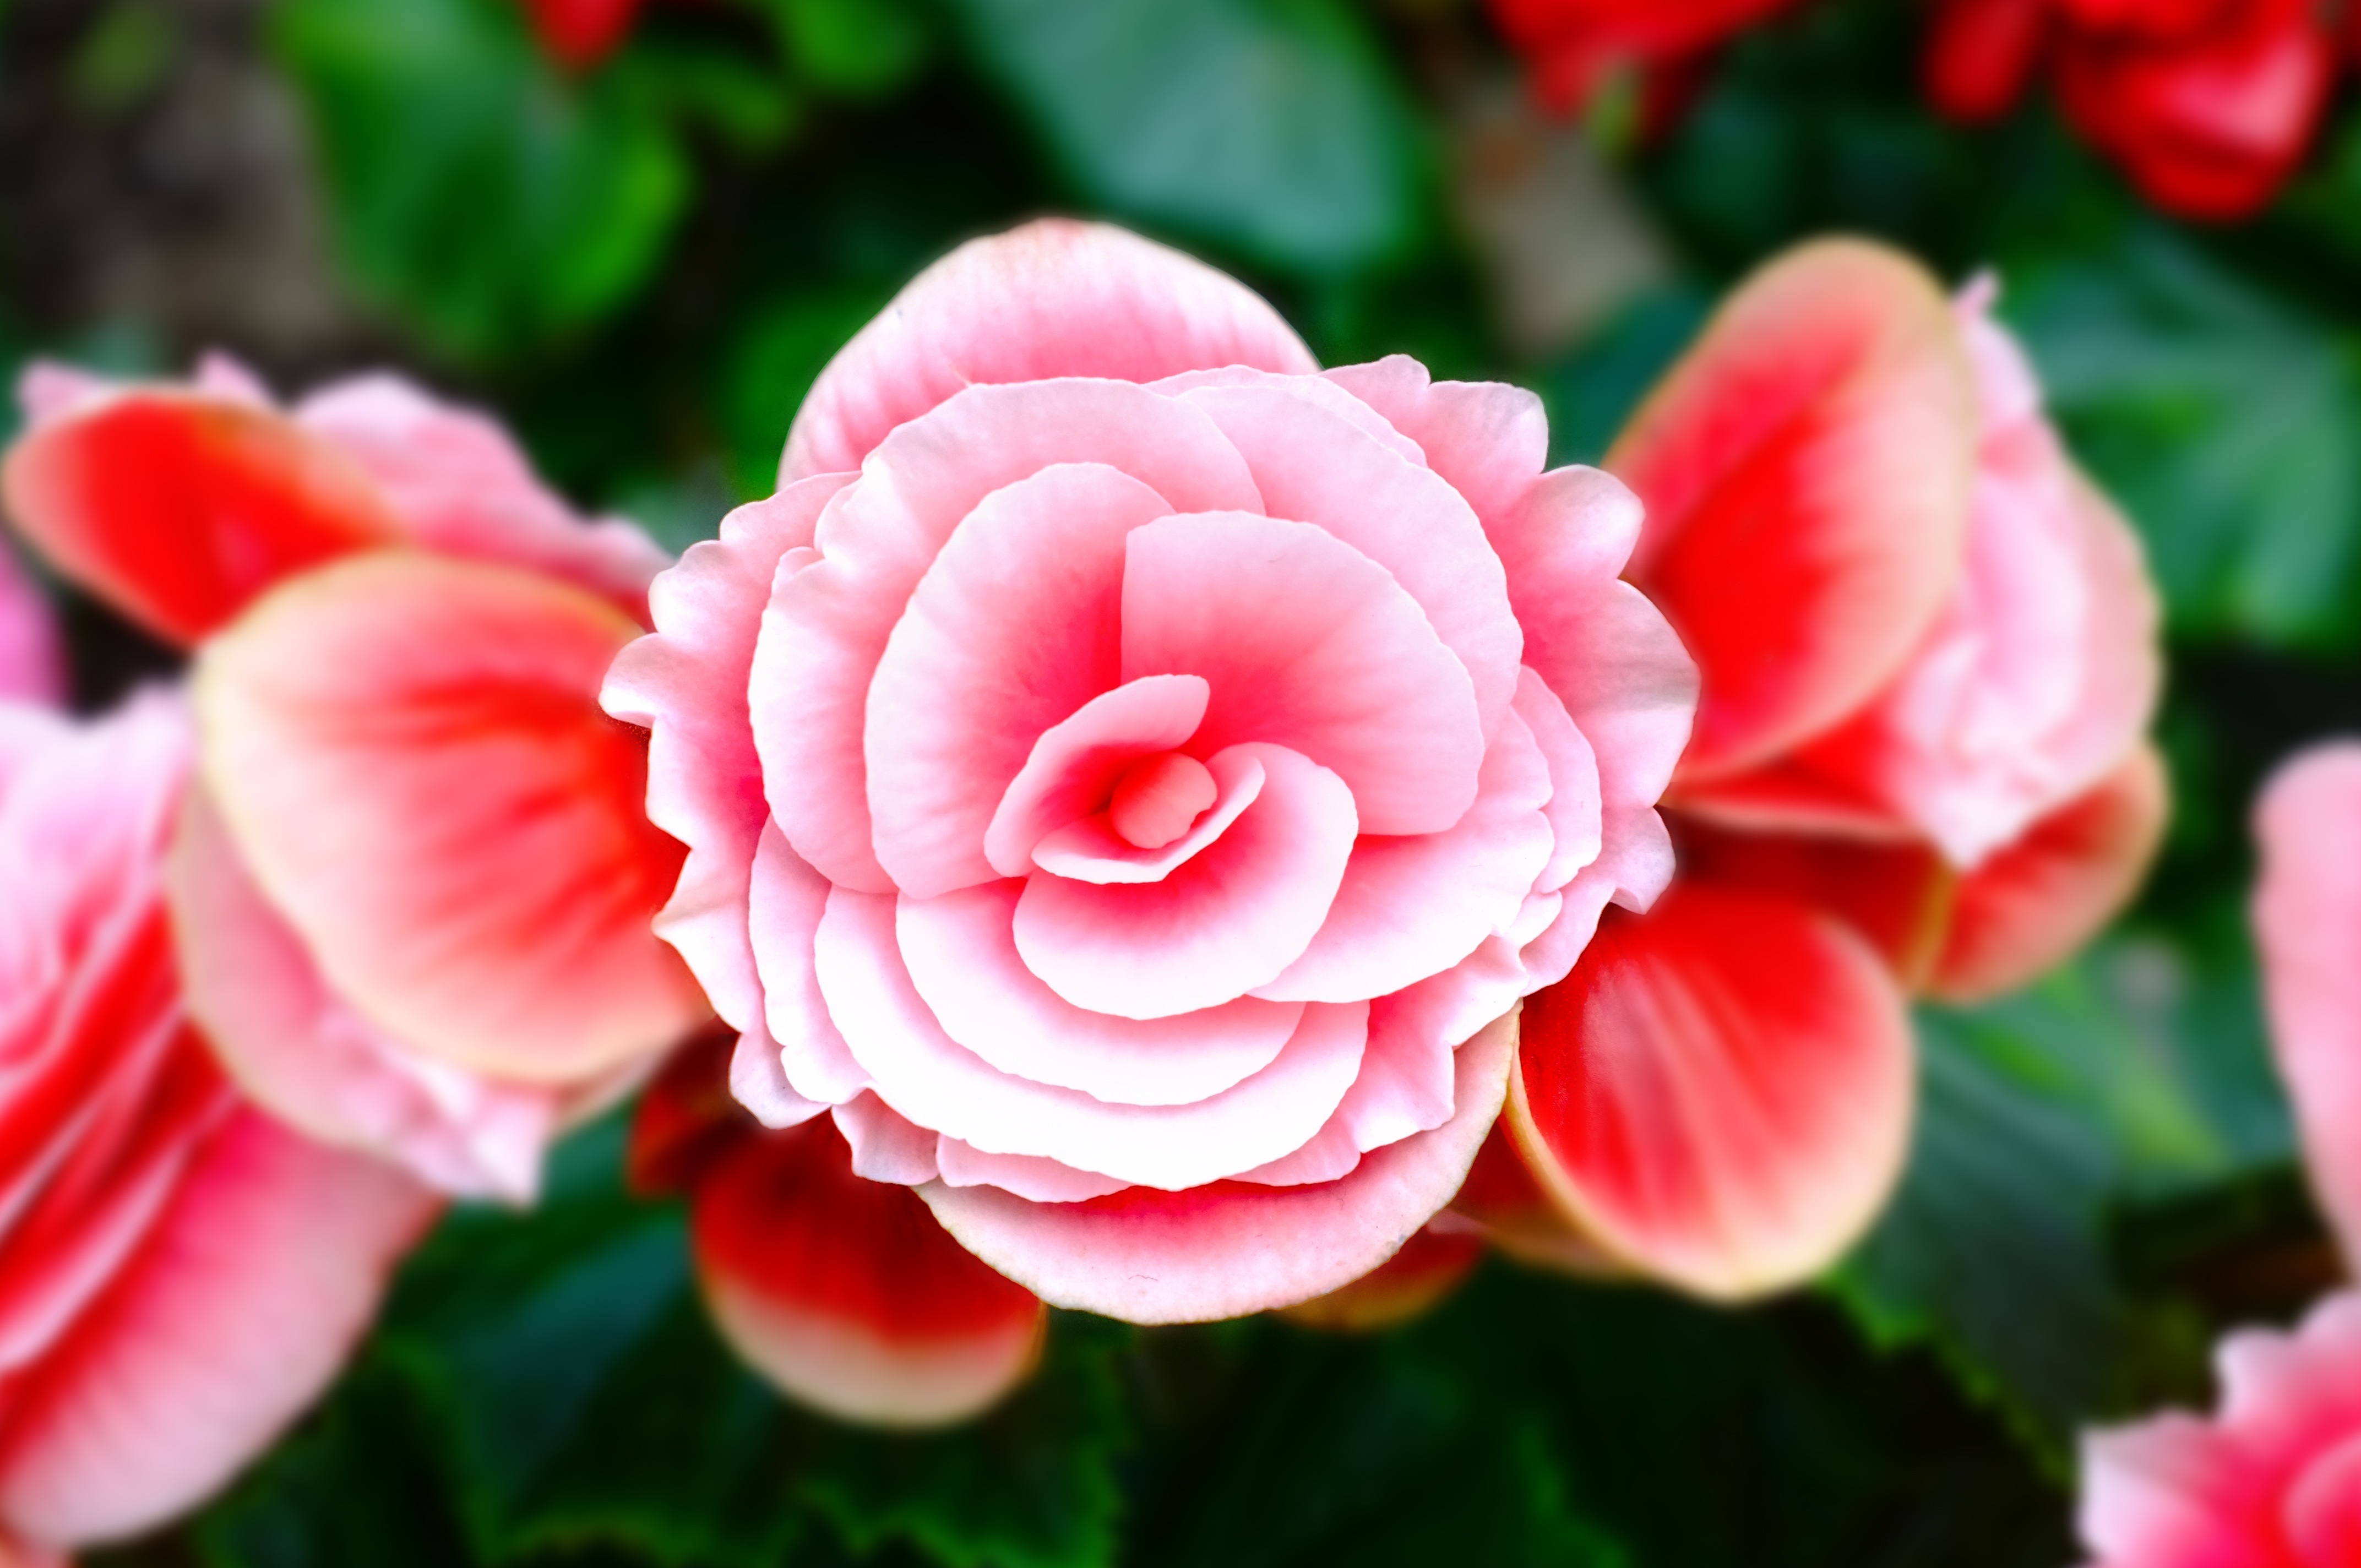
nature, blossom, plant, white, flower, petal, bloom, summer, floral, spring, red, romantic, colorful, garden, pink, flora, botanical, begonia, floribunda, macro photography, pink flowers, flowering plant, annual plant, land plant, japanese camellia